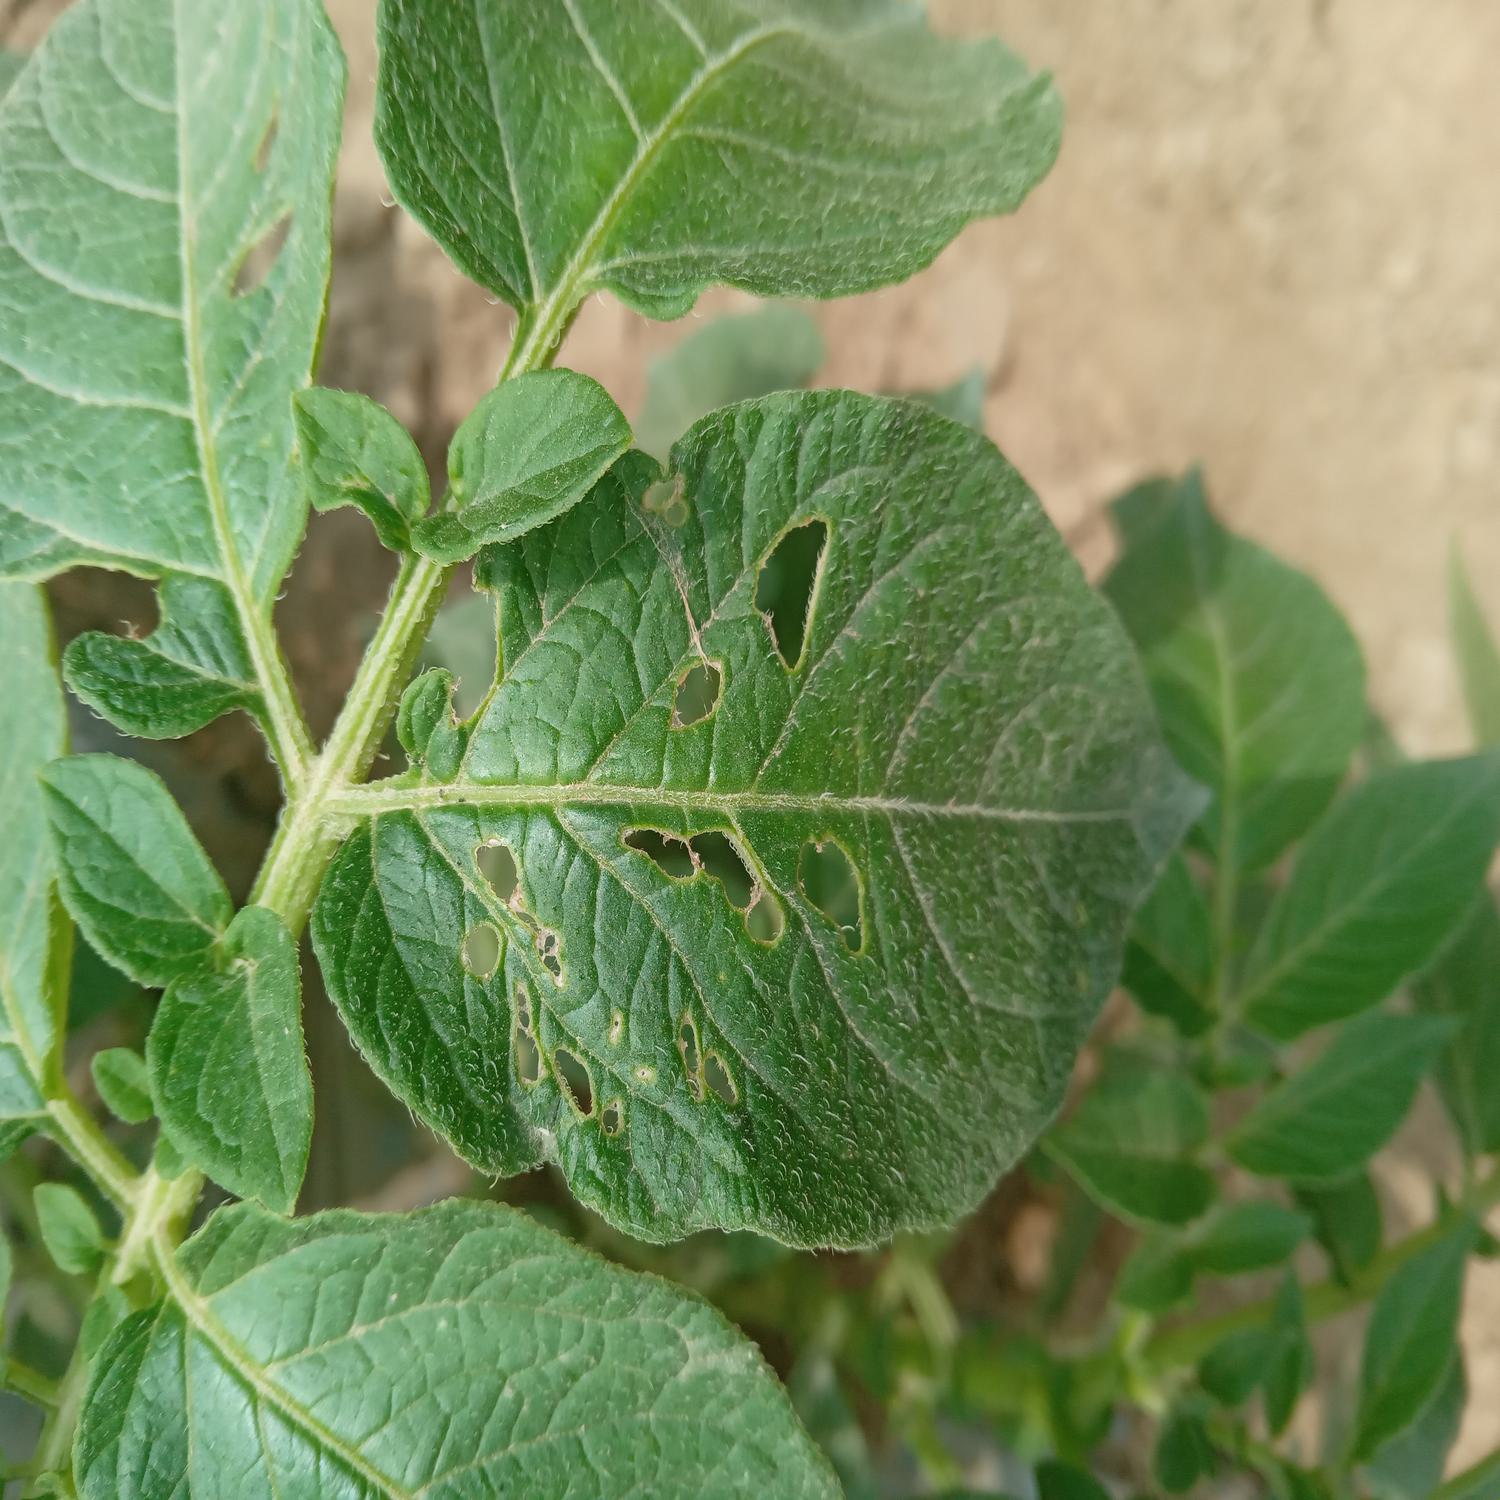
Label: Pest